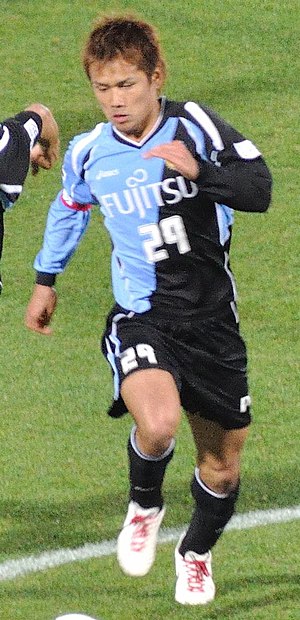
Hiroyuki Taniguchi
Hiroyuki Taniguchi er en japansk fodboldspiller. Han var en del af den japanske trup ved Sommer-OL 2008.